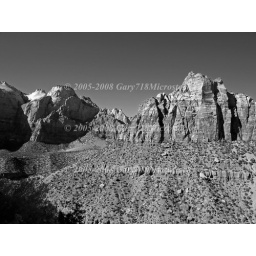
The Zion National Park in Utah USA, in black and white